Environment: real
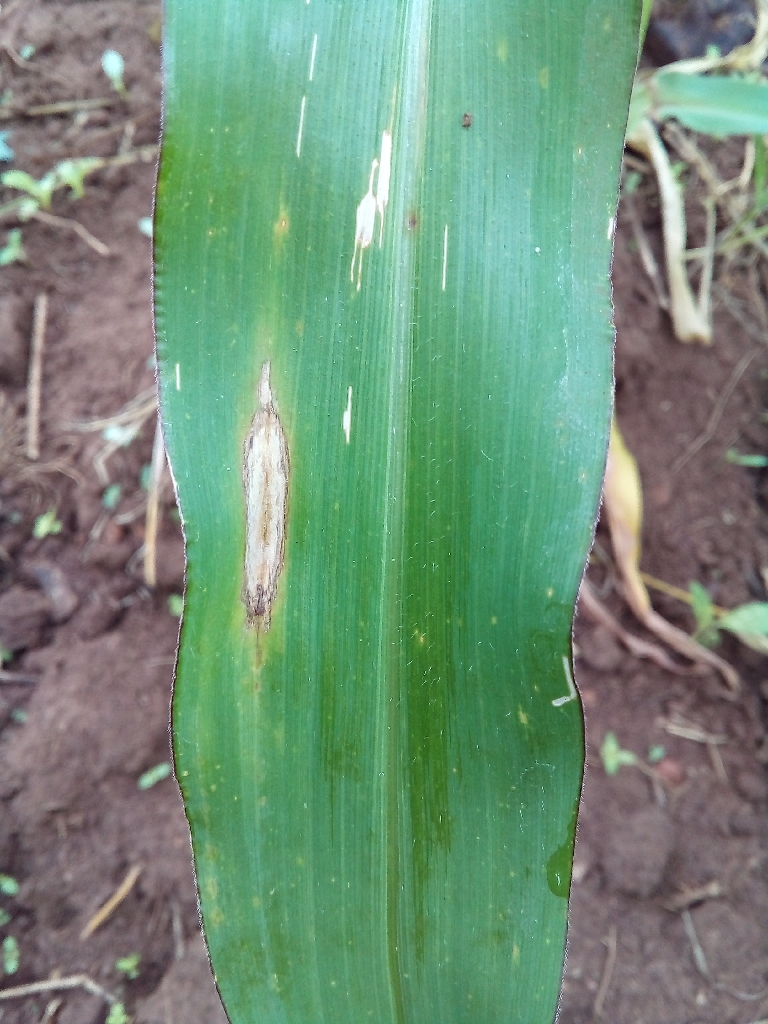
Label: northern_corn_leaf_blight